Paul Layton

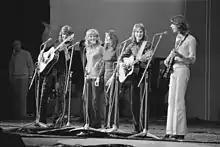
Layton (right) performing with the New Seekers in 1972

Paul Martin Layton (born 4 August 1947) is an English musician and former child actor. He is the bassist and vocalist of the group The New Seekers.